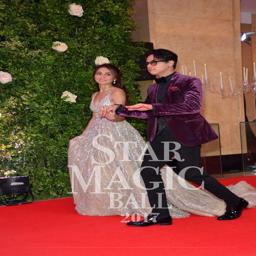
pop artists walked down the red carpet .